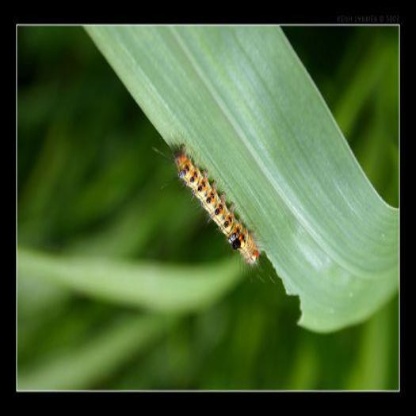
Nhãn: Sâu cuốn lá lớn ( Rice skipper)